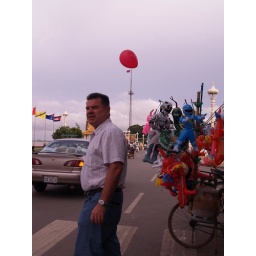
trying to cross the street in downtown area